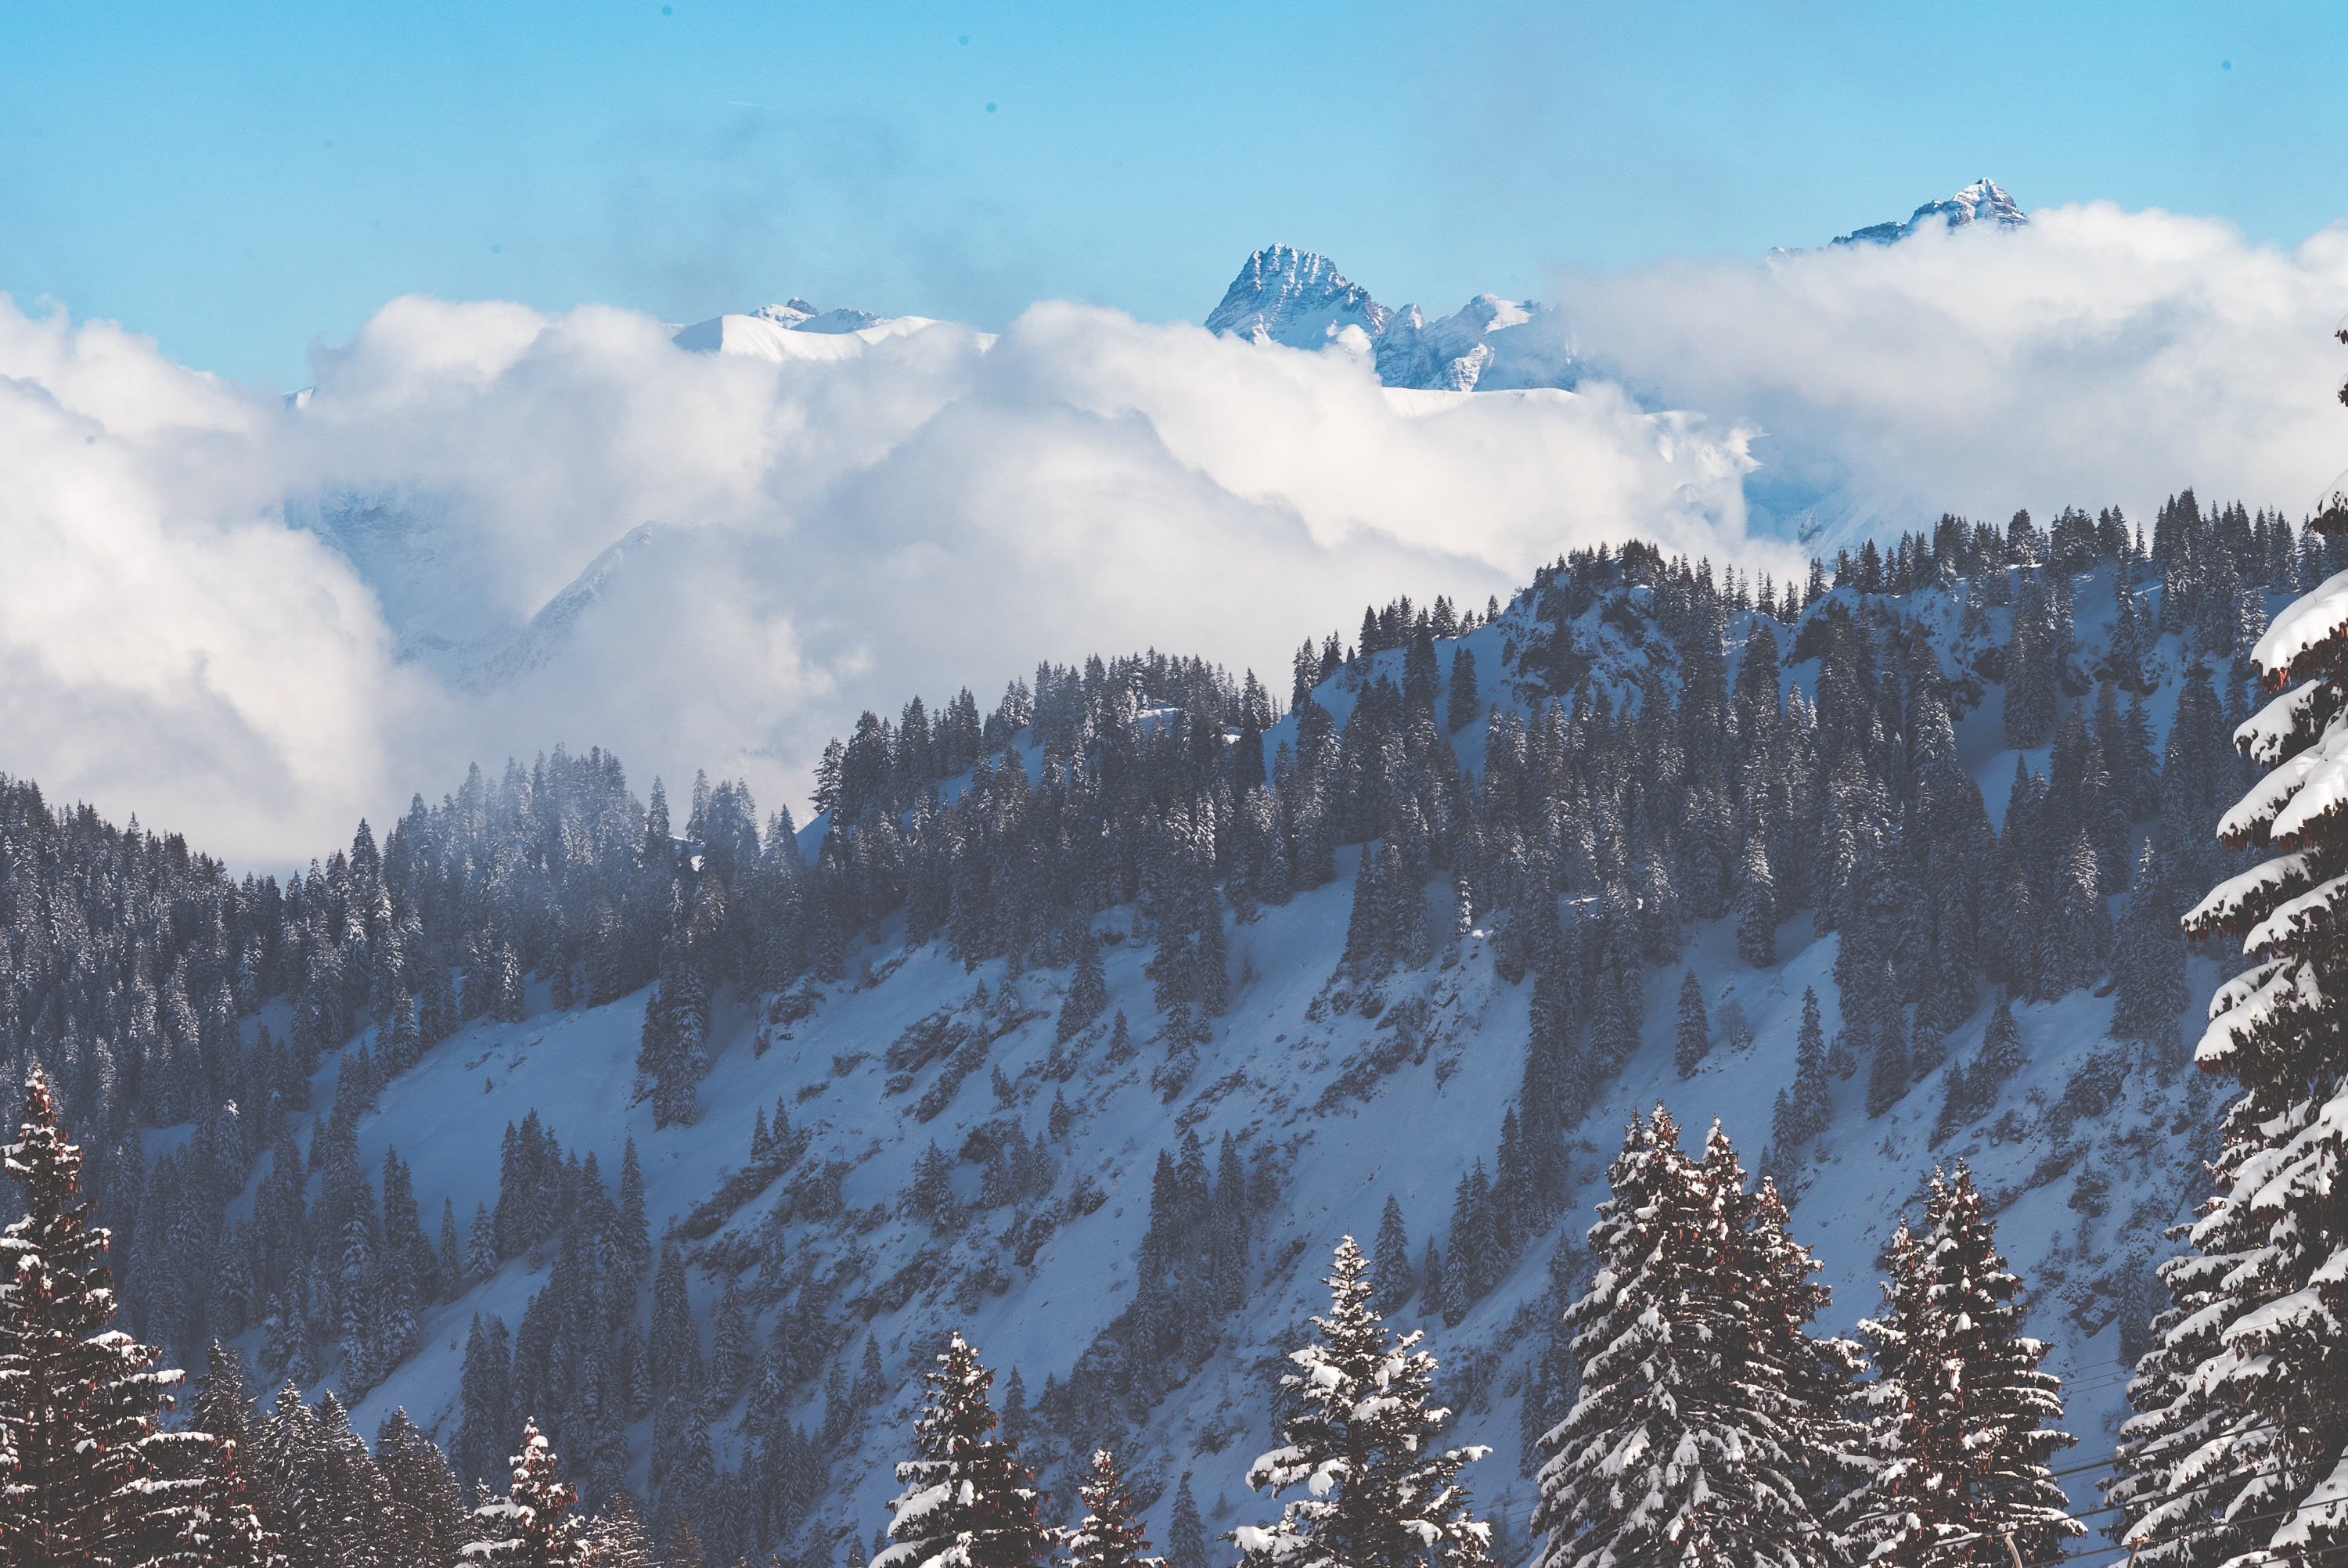
tree, forest, wilderness, mountain, snow, winter, cloud, fog, mountain range, weather, fir, season, ridge, alps, mountainous landforms, geological phenomenon